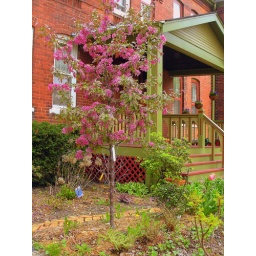
Just a simple photo of a small flowering tree located in the front yard of a house in Pullman.